Shapeshifting

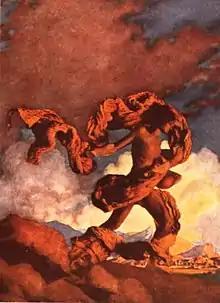
"Cadmus Sowing the Dragon's Teeth" by Maxfield Parrish

Sometimes metamorphoses transform objects into humans. In the myths of both Jason and Cadmus, one task set to the hero was to sow dragon's teeth; on being sown, they would metamorphose into belligerent warriors, and both heroes had to throw a rock to trick them into fighting each other to survive. Deucalion and Pyrrha repopulated the world after a flood by throwing stones behind them; they were transformed into people. Cadmus is also often known to have transformed into a dragon or serpent towards the end of his life. Pygmalion fell in love with Galatea, a statue he had made. Aphrodite had pity on him and transformed the stone into a living woman.